MV Northern Sea Wolf

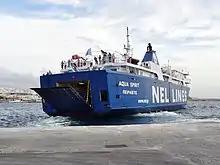
"Aqua Spirit" at Naxos in 2013.

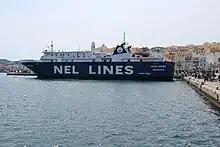
"Aqua Spirit" at Syros.

In October 2007 she was acquired by a Swedish company, Orvelin Group, and renamed "Mr. Shoppy One." During this period she shuttled across the Skagerrak, between Strömstad, Sweden and Tønsberg, Norway, and on Mondays between Strömstad and Skagen, Denmark. The motivation of her Norwegian passengers was to buy liquor and other goods in Sweden, where taxes were lower, and then sail home. Norwegian customs authorities resisted the loss of tax revenue and fined Overlin Group SEK9 million. Overlin's countersuit failed and the ship was laid up in Gothenburg in 2009.